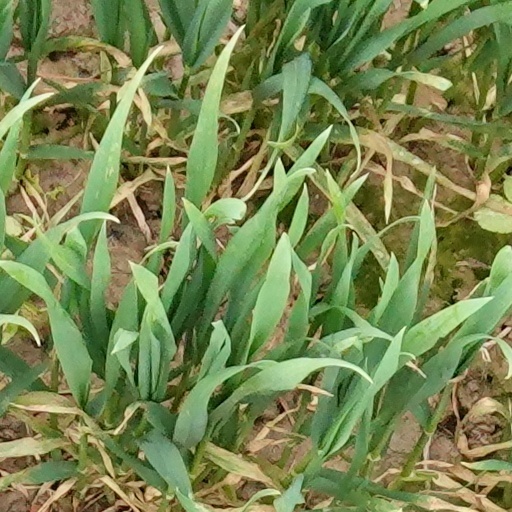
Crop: wheat